J. D. Martinez

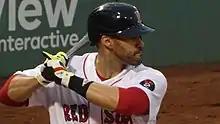
Martinez batting at Fenway Park in August 2022

On September 17, Martinez recorded his 40th home run of the season, doing so against the San Francisco Giants, and reaching the milestone for the first time in his career. He became just the fifth player to reach 40 home runs while playing for two different teams in one season. He was awarded the NL Player of the Week award for the period ending September 17, during which he batted .435 with three home runs, six RBIs, and eight runs scored over six games. He became the first NL player to win consecutive Player of the Week Awards since Bryce Harper in May 2015. It was Martinez's fourth weekly honor of 2017, making him the first player with four in the same season since the award was created in 1974. He hit his 16th home run of September on September 28, tying Ralph Kiner in 1949 for the National League record for the month. Martinez was named NL Player of the Month for September, playing 24 games and hitting 16 home runs, .404 (40-for-99), eight doubles, 24 runs scored, and 36 RBIs.